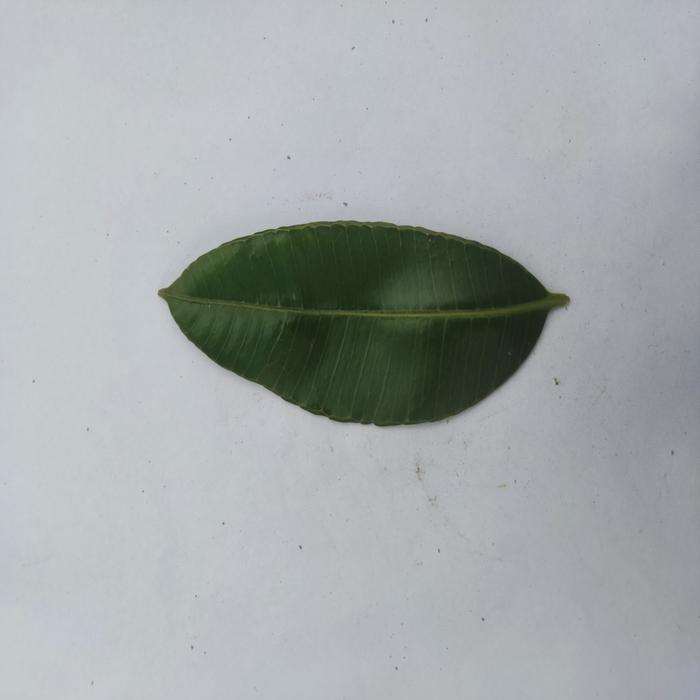
Crop: Hog Plum
Leaf condition: Heathy_Leaf